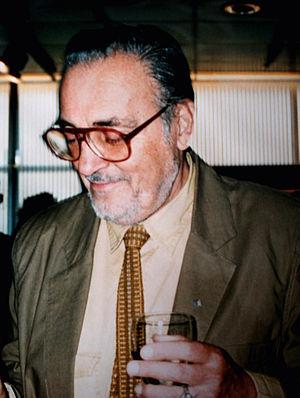
Bob Verstraete, né le 17 septembre 1921 à Rotterdam et mort le 27 août 1993 à Amstelveen, est un acteur, scénariste et metteur en scène néerlandais.